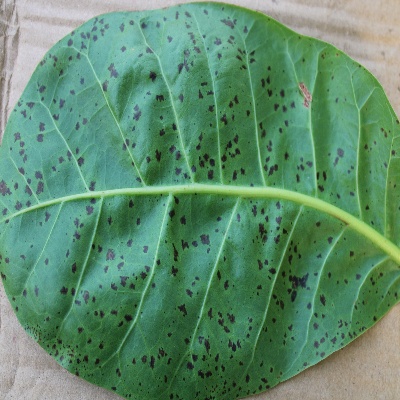
Crop: Cashew
Condition: anthracnose